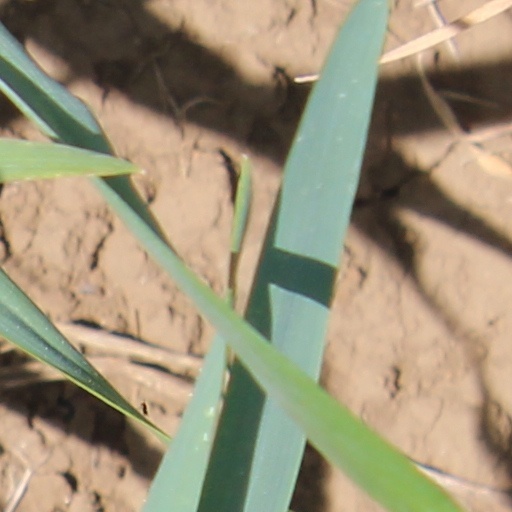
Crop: wheat